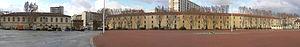
Vue panoramique depuis la place d'armes de la caserne Sergent-Blandan à Lyon, anciennement Fort Lamothe. On distingue à gauche les deux bâtiments d'entrée du fort, ainsi que l'immense caserne à droite contenant entre autres les locaux de l'Université de Lyon et du CROUS.
La caserne sergent Blandan, anciennement fort Lamothe, est une ancienne caserne militaire de 17 hectares située dans le 7ᵉ arrondissement de Lyon.